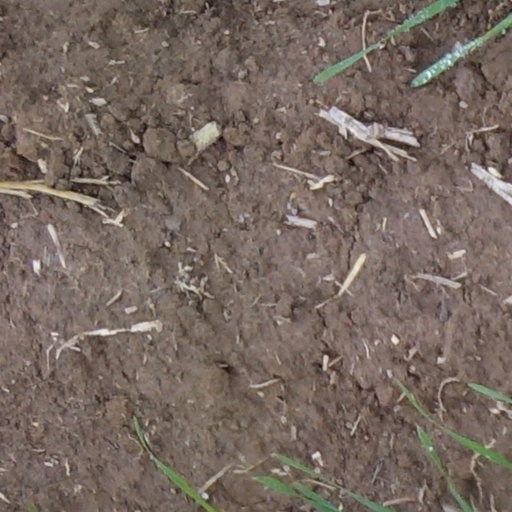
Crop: wheat